Mitsubishi SpaceJet

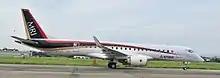
Side view

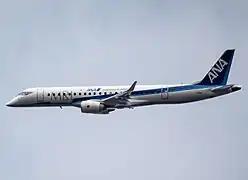
3rd Prototype of SpaceJet, JA23MJ in the livery of formerly planned launch customer All Nippon Airways.

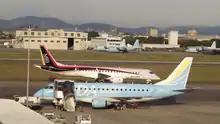
The MRJ behind an Embraer E-Jet 175

In 2008, All Nippon Airways was the first customer, with an order for 15 MRJ 90s and an option for 10 more.